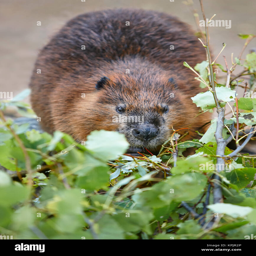
animal eating in the forest .